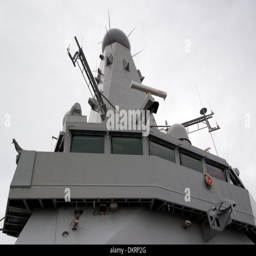
view of the bridge on the destroyer